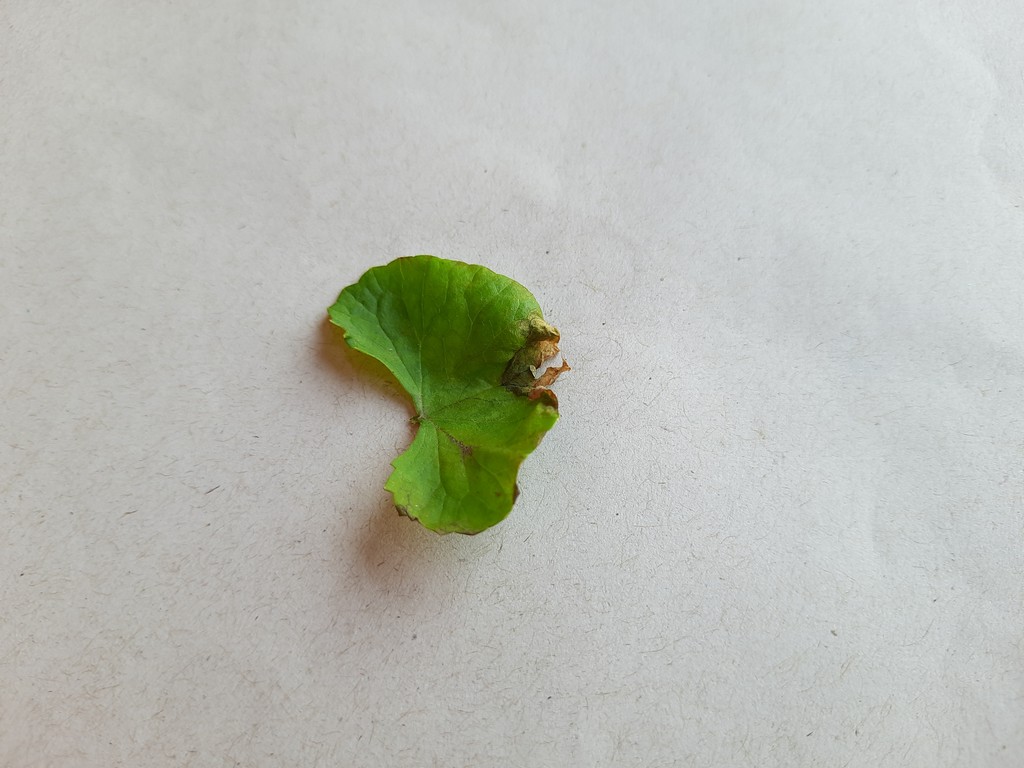
Label: Unhealthy